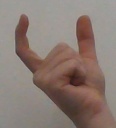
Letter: nun